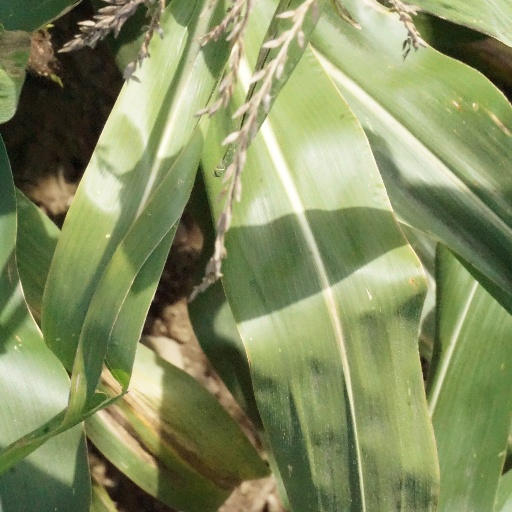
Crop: maize; corn